Lewis McAllister

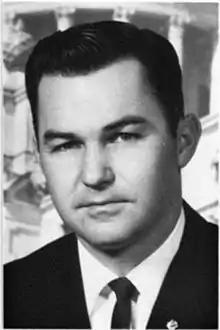
c. 1964

Lewis Leslie "Mack" McAllister, Jr. (born September 25, 1932), is an American politician. He was a Republican member of the Mississippi House of Representatives, representing Lauderdale County, from 1963 to 1968. He was the first Republican in the Mississippi Legislature in 43 years.